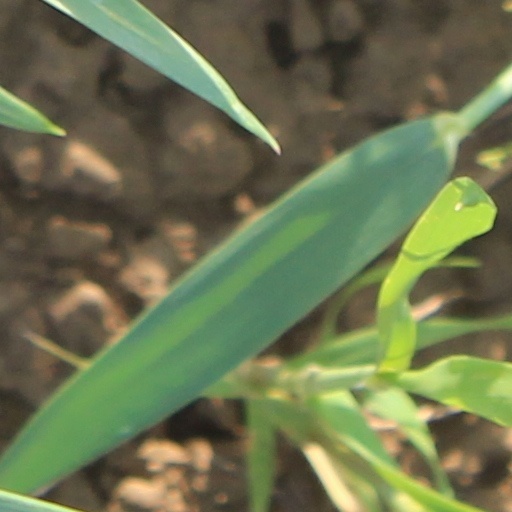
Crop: wheat